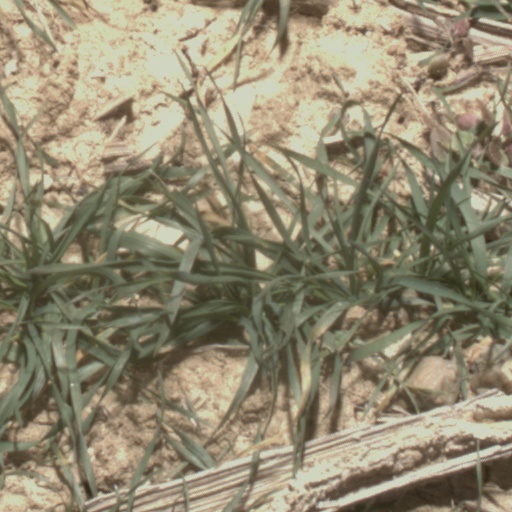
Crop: wheat